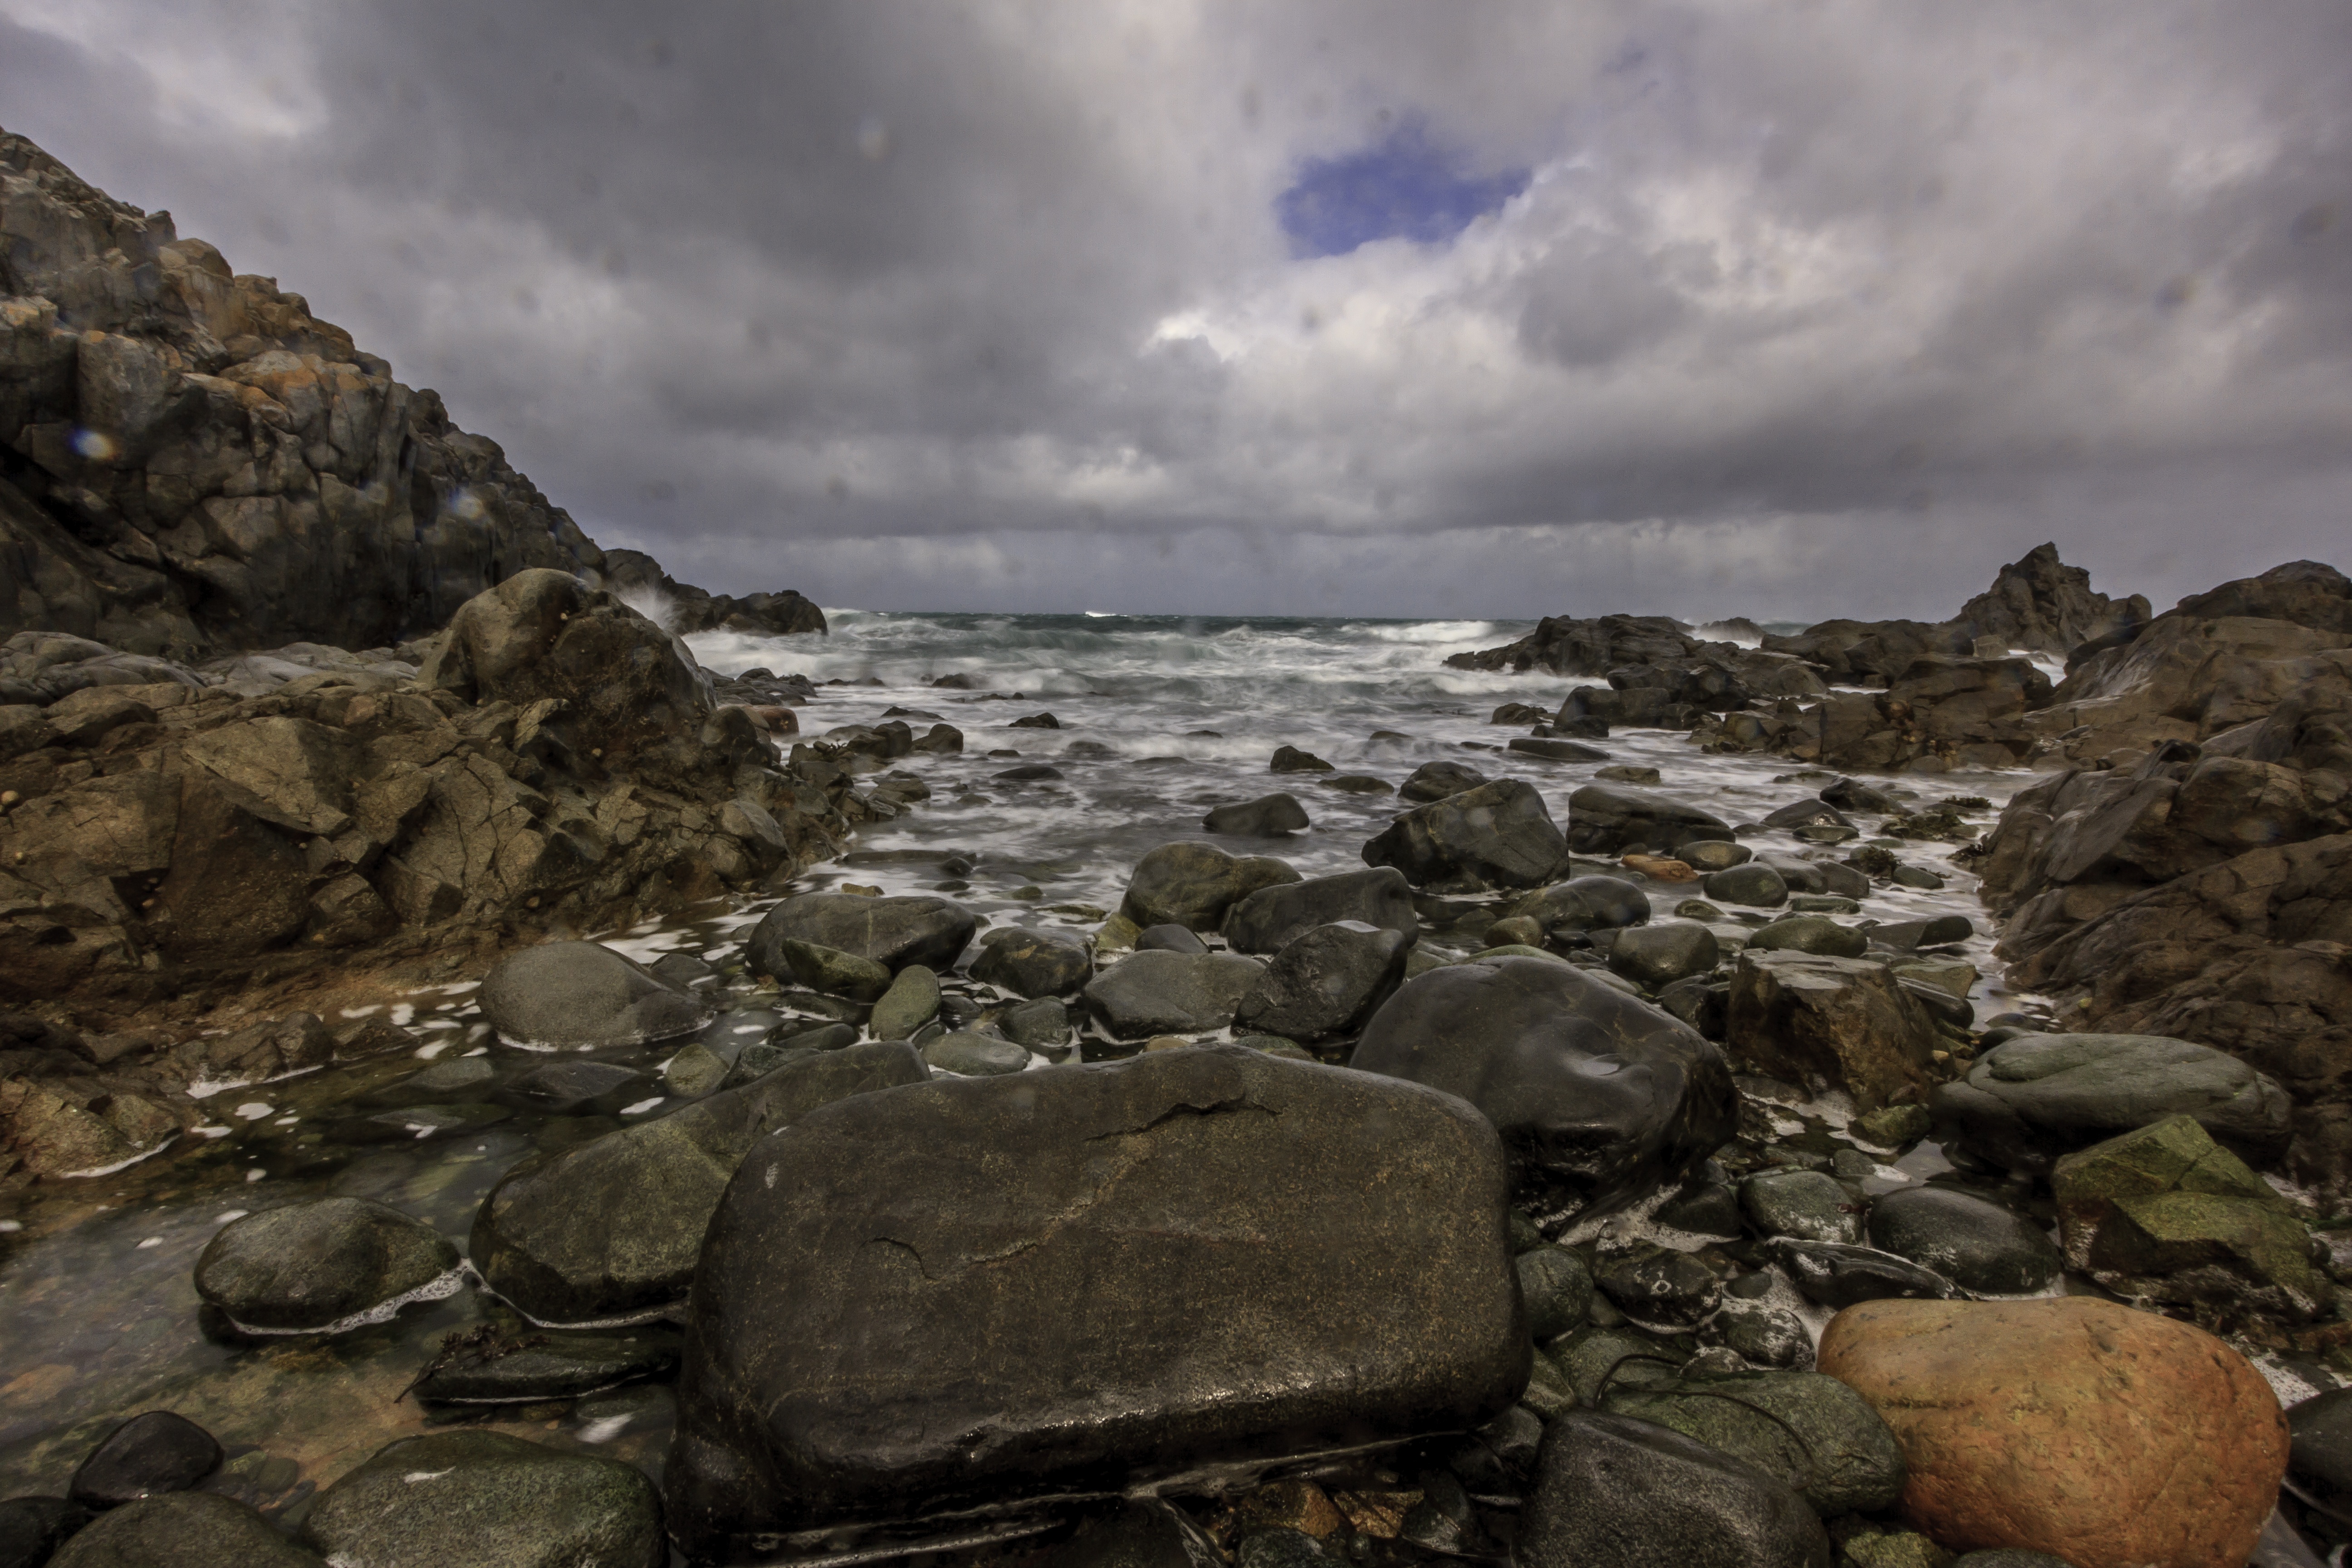
landscape, sea, coast, rock, ocean, wilderness, mountain, shore, wave, cliff, cove, seascape, bay, terrain, material, body of water, geology, guernsey, fort doyle